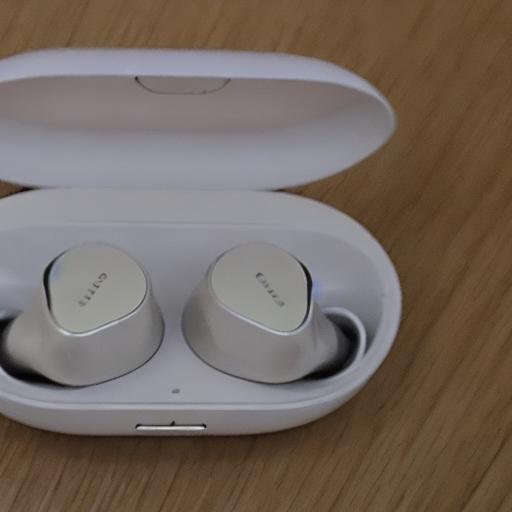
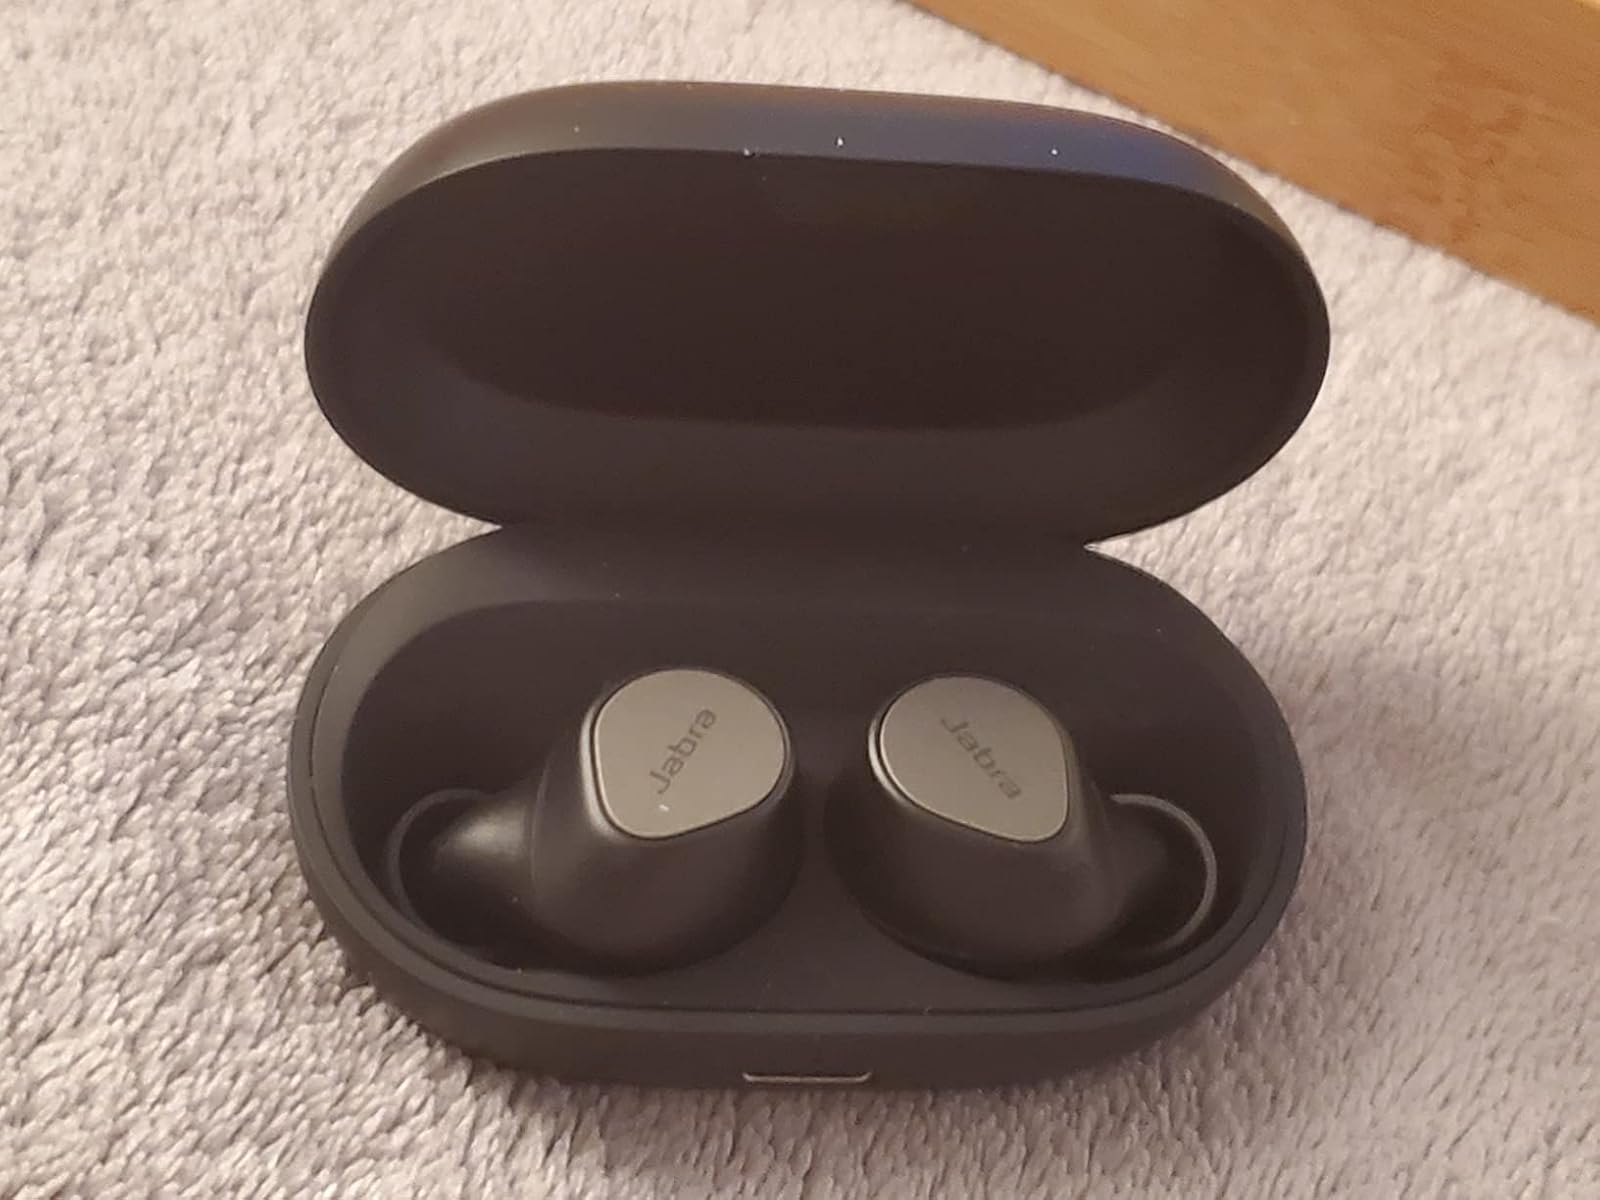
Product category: earbuds
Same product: no